Hadi Tahan Nazif

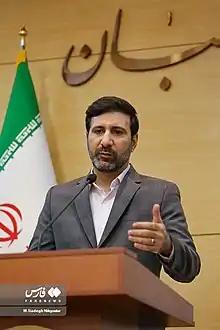
Hadi Tahan Nazif during a press conference, 12 February 2022

Hadi Tahan Nazif was born in the city of Dezful in Khuzestan province in 1983.